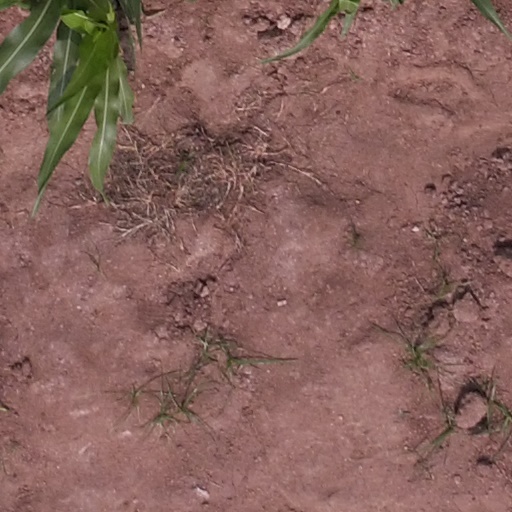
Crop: maize; corn